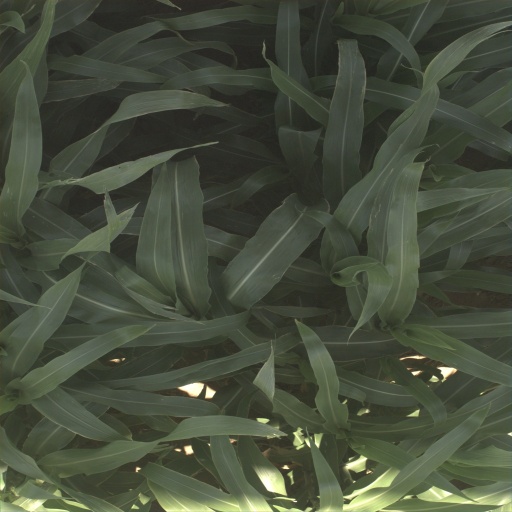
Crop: sorghum